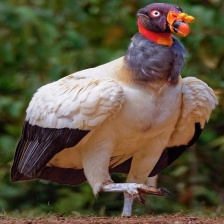
Species: KING VULTURE
Scientific name: SARCORAMPHUS PAPA
ImageNet parent category: vulture